Solar Saros 146

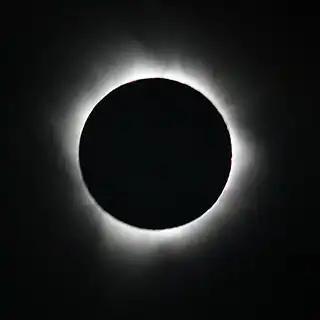
July 11, 2010, total eclipse from French Polynesia

Saros cycle series 146 for solar eclipses occurs at the Moon's descending node, repeating every 18 years, 11 days, containing 76 eclipses, 41 of which are umbral (13 annular, 4 hybrid, and 24 total). The first eclipse of the series was on 19 September 1541 and the last will be on 29 December 2893. The most recent eclipse was a total eclipse on 11 July 2010 and the next will be a total eclipse on 22 July 2028.